Bonny Light oil

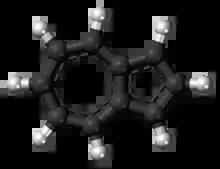
Azulene molecule ball

The components of crude oil have a wide range, containing hydrocarbons and a mixture of oxygen, sulfur, nitrogen and trace metals. Hydrocarbon of crude oil consists of paraffin, cycloparaffins and aromatic material with at least one benzene ring. Bonny light oil also includes polycyclic aromatic hydrocarbons. Almost all of these elements, such as vanadium, nickel, asphaltenes, and poly-aromatic hydrocarbons are known as toxic.